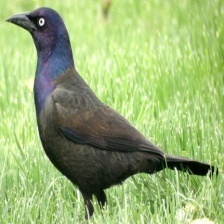
Species: COMMON GRACKLE
Scientific name: QUISCALUS QUISCULA